Marx Brothers

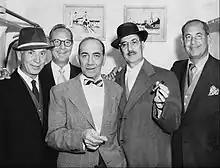
The five brothers, just prior to their only television appearance together, on the "Tonight! America After Dark", hosted by Jack Lescoulie, February 18, 1957. From left: Harpo, Zeppo, Chico, Groucho, and Gummo.

After a short experience at RKO ("Room Service", 1938), the Marx Brothers returned to MGM and made three more films: "At the Circus" (1939), "Go West" (1940) and "The Big Store" (1941). Prior to the release of "The Big Store" the team announced they were retiring from the screen. Four years later, however, Chico persuaded his brothers to make two additional films, "A Night in Casablanca" (1946) and "Love Happy" (1949), to alleviate his severe gambling debts. Both pictures were released by United Artists.